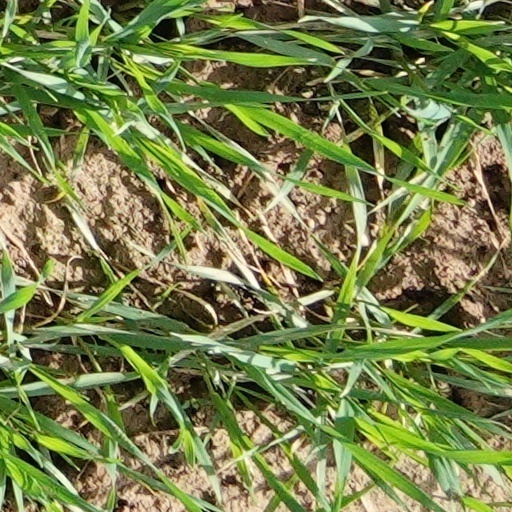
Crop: wheat